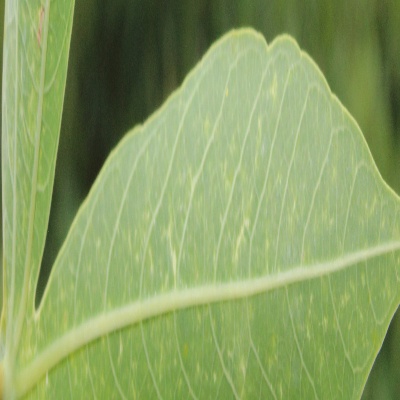
Crop: Cassava
Condition: green mite